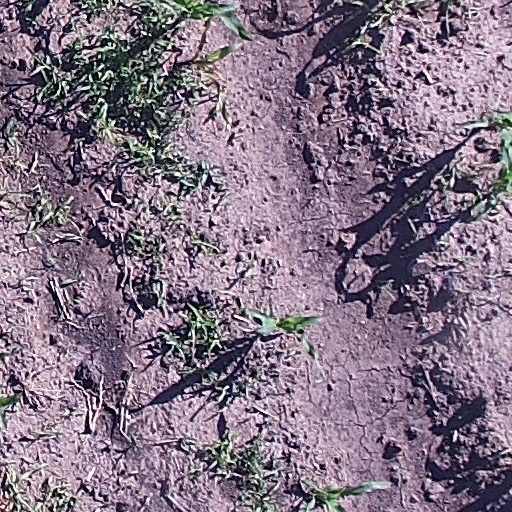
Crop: maize; corn